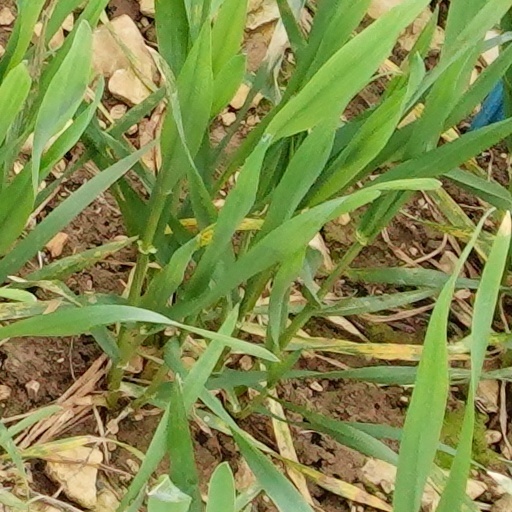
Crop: wheat